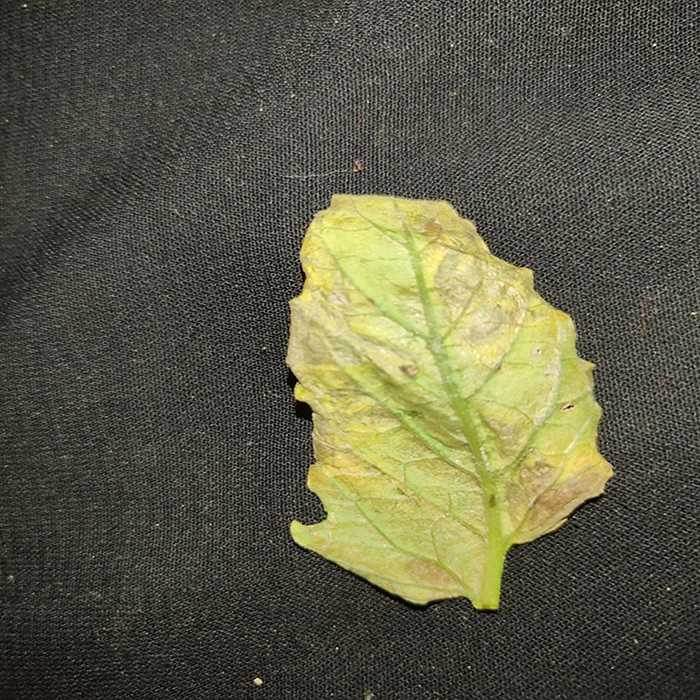
Plant: Tomato
Label: Tomato Bacterial spot